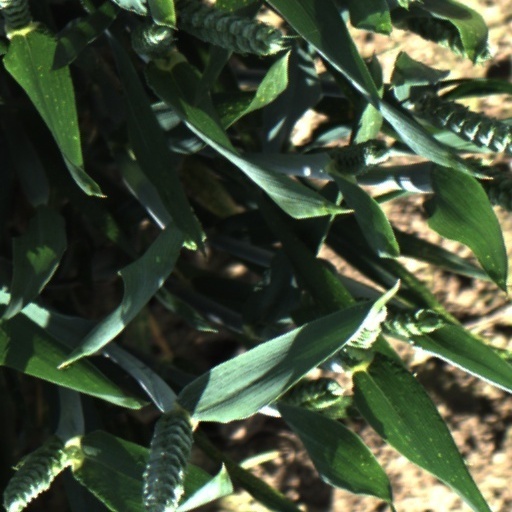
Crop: wheat